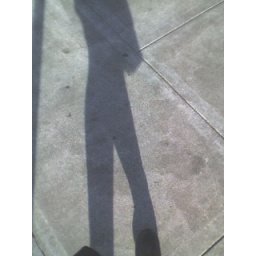
My shadow on the sidewalk at 15th Ave NW near Market Street, approximately 7:50 a.m. (the bus was late.)